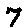
Label: 7